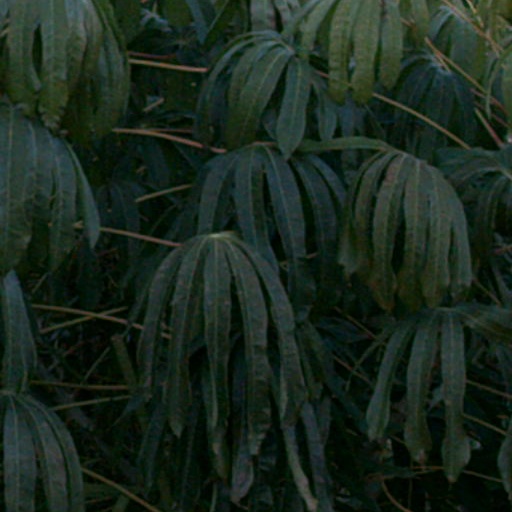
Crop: cassava